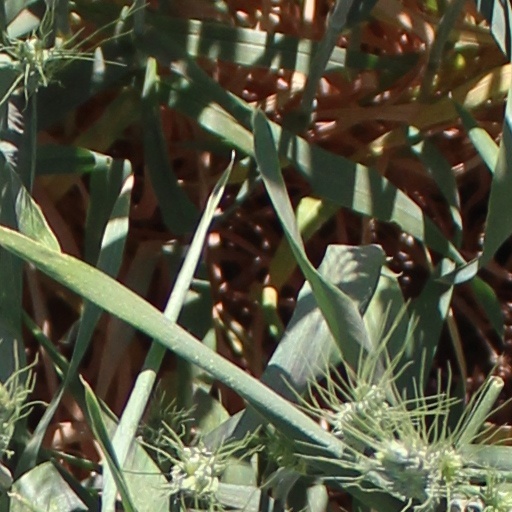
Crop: wheat